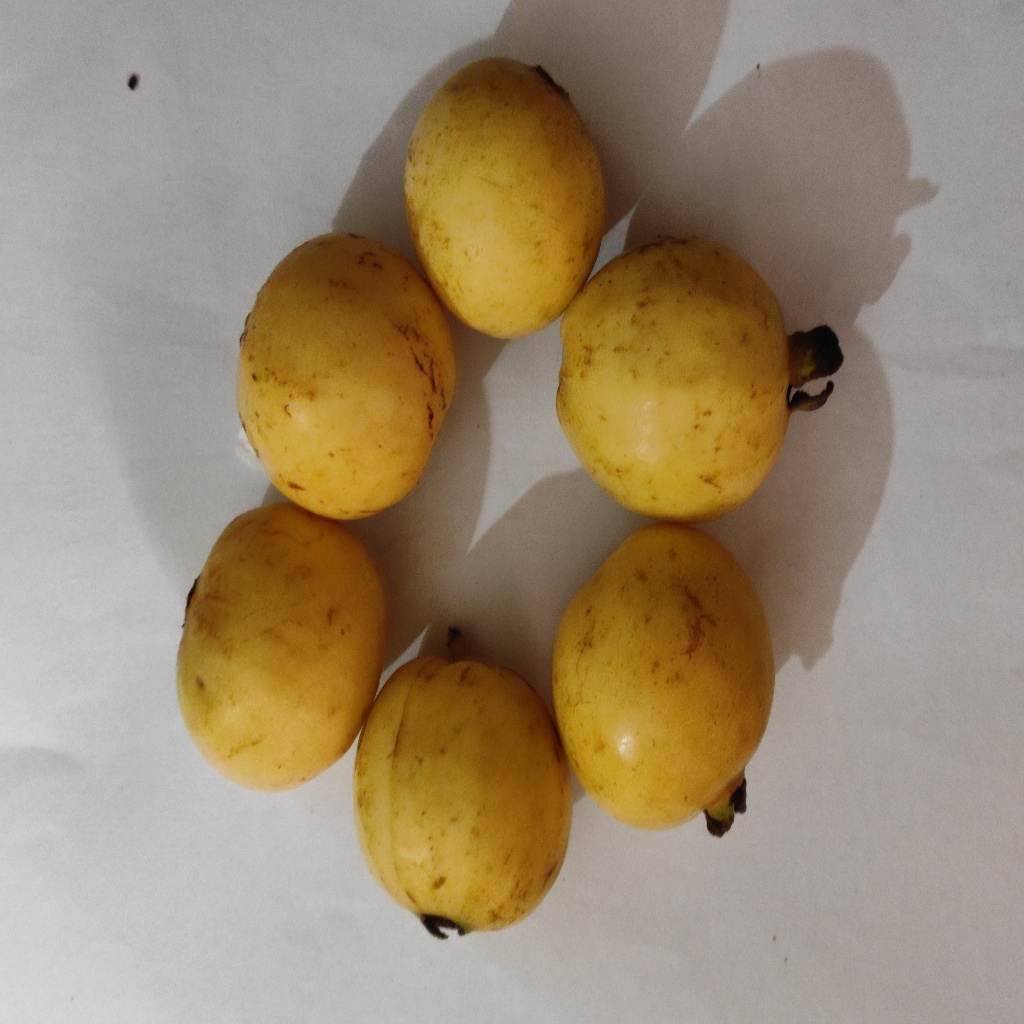
Crop: guava
Quality class: Class_A